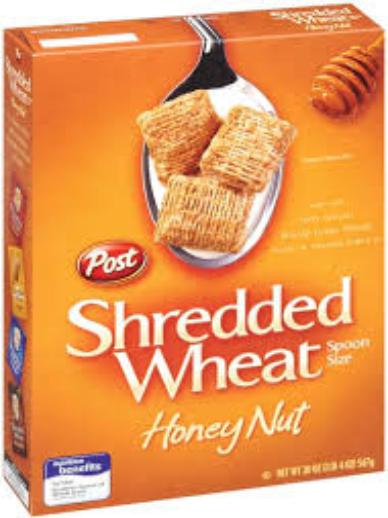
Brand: Honey Nut Shredded Wheat
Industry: Food